Mountain Warehouse

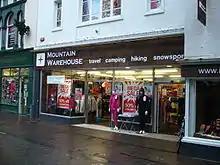
A Mountain Warehouse store in Keswick, Cumbria

Mountain Warehouse has over 330 stores in the UK, North America, Europe and New Zealand, including stores in Dublin, Ireland, Vienna, Austria, and stores in Poland including Warsaw.